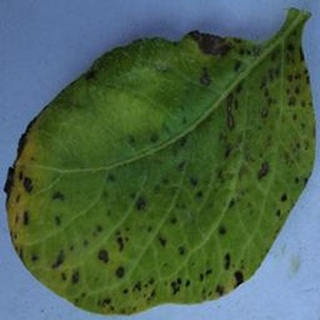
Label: potato_early_blight